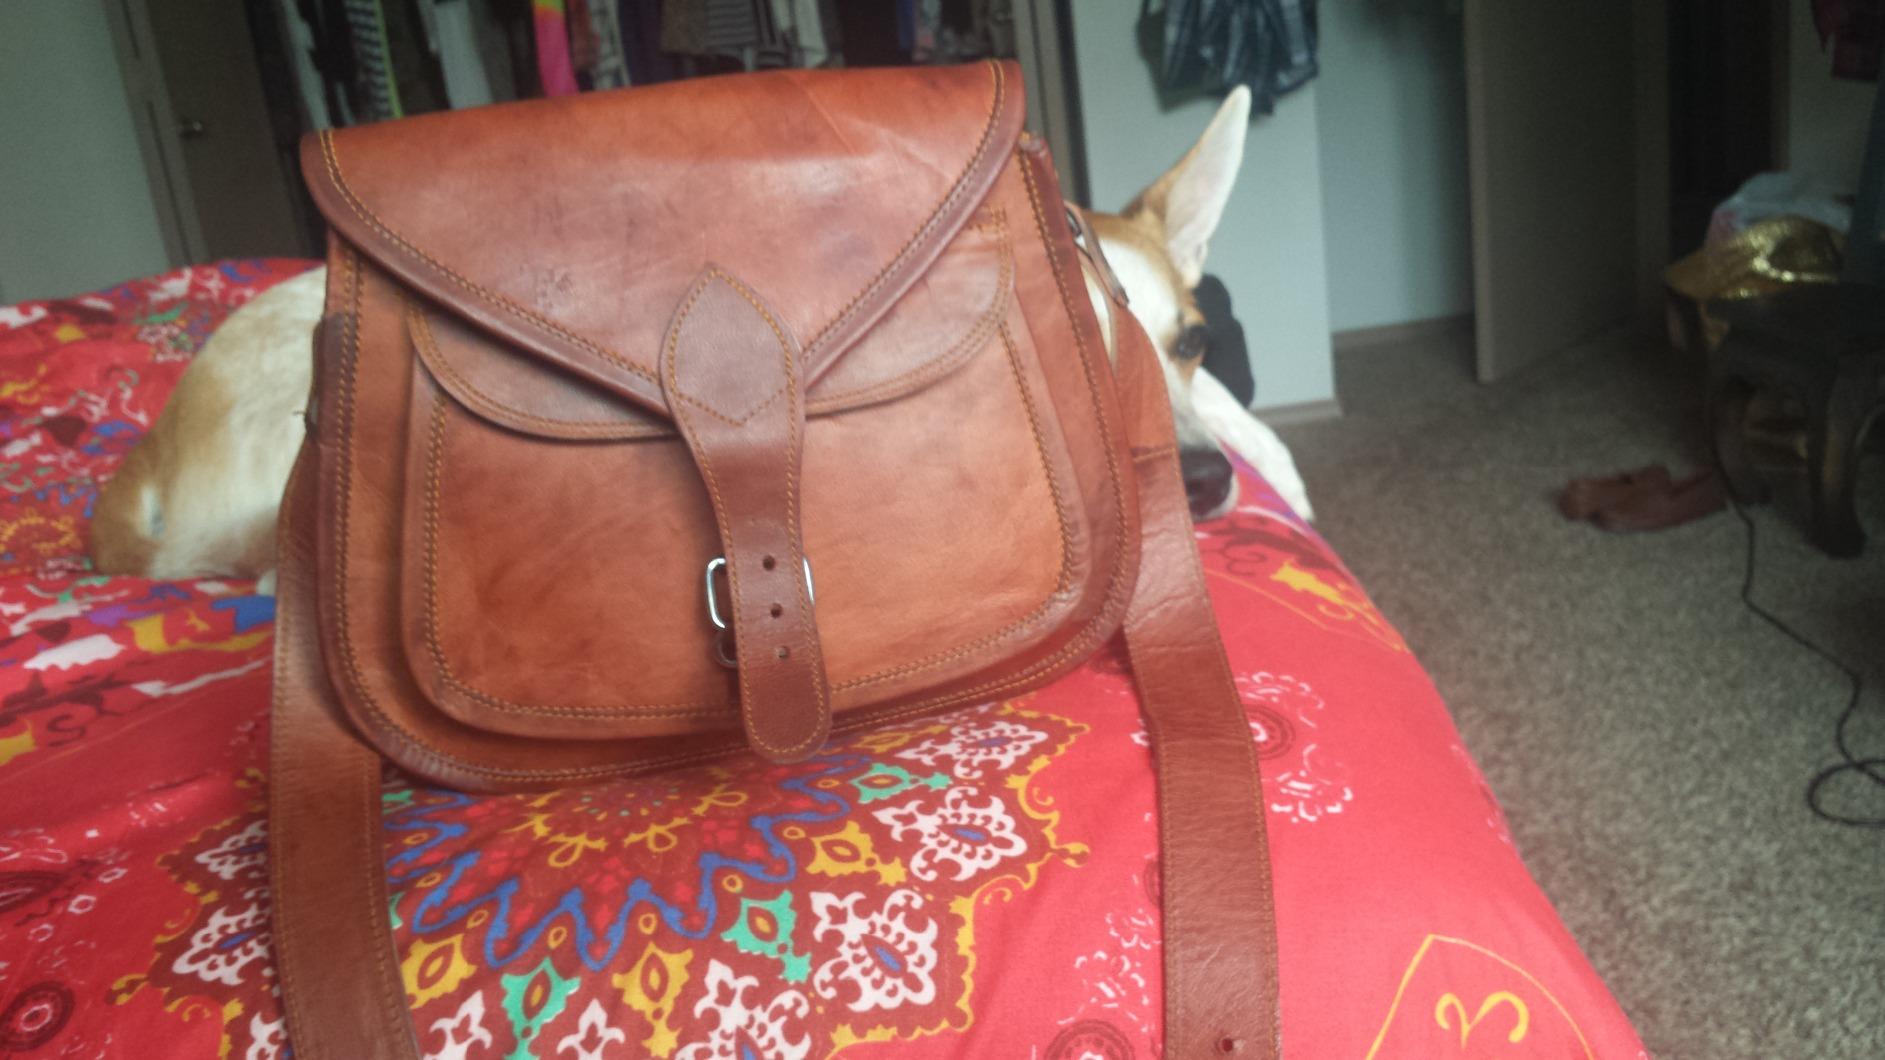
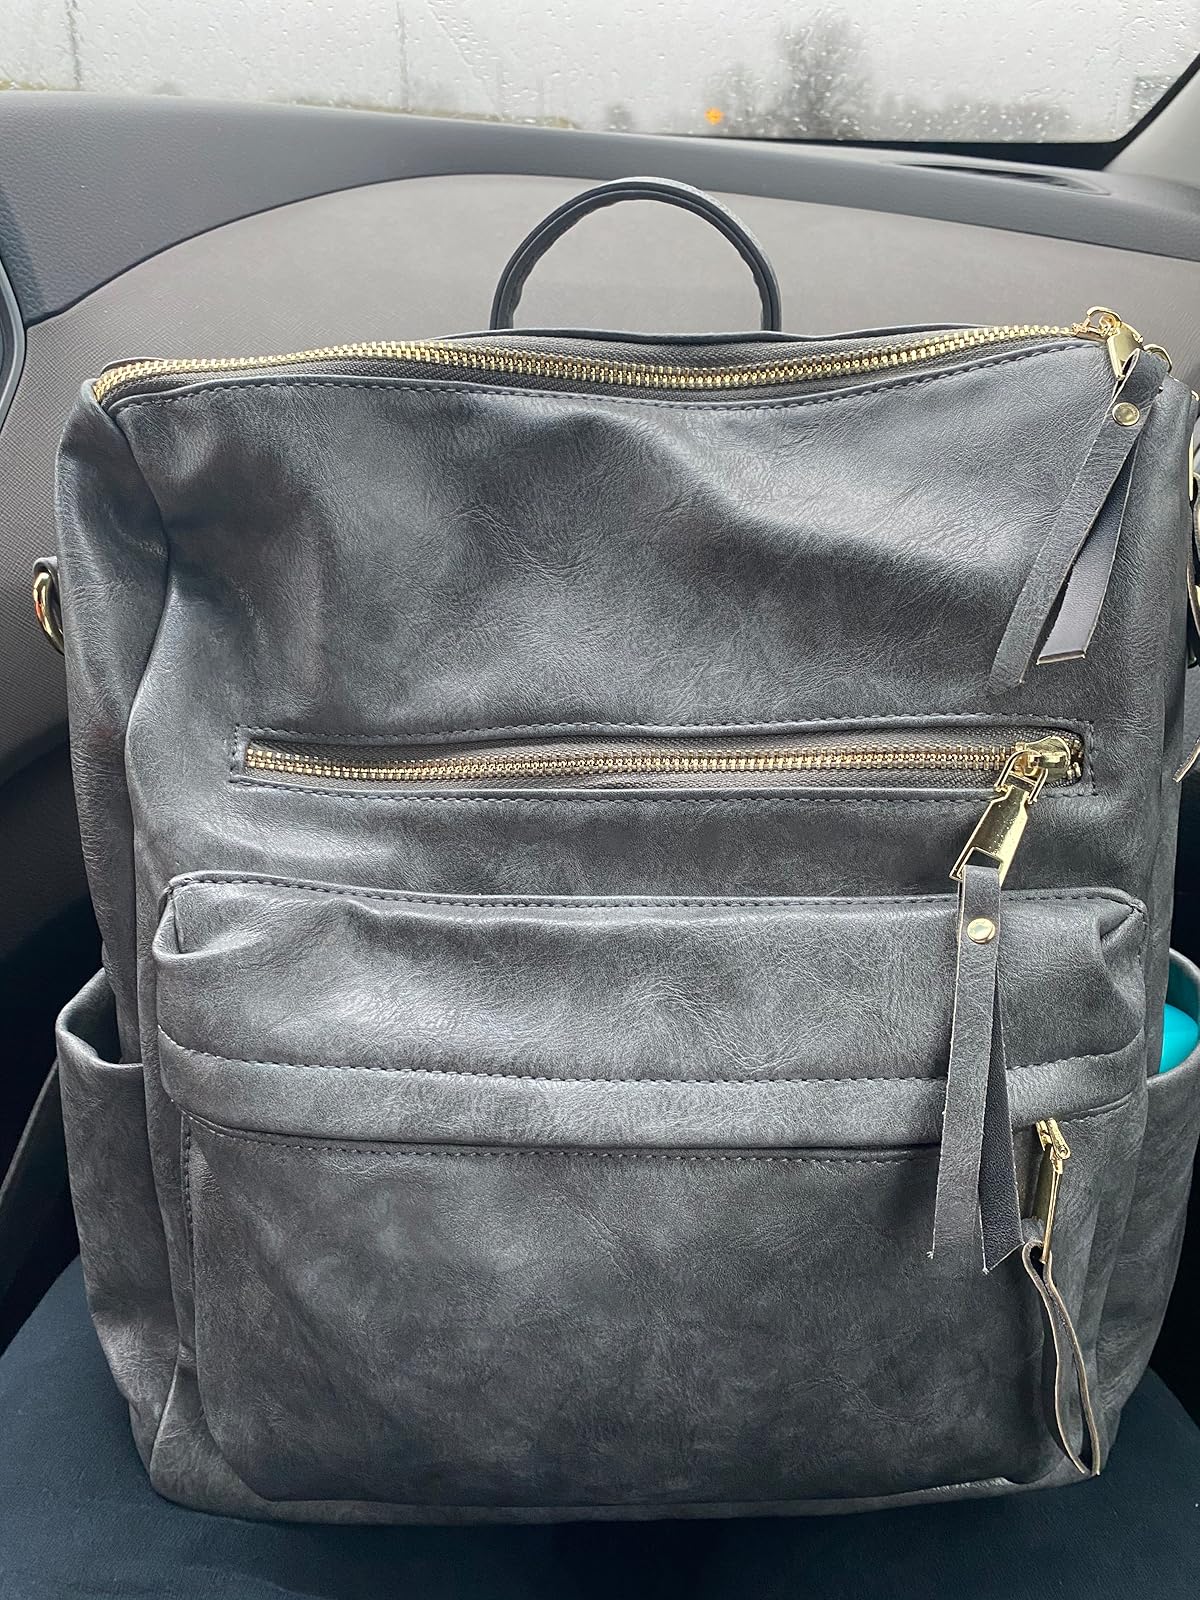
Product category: accessories_handbag
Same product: no